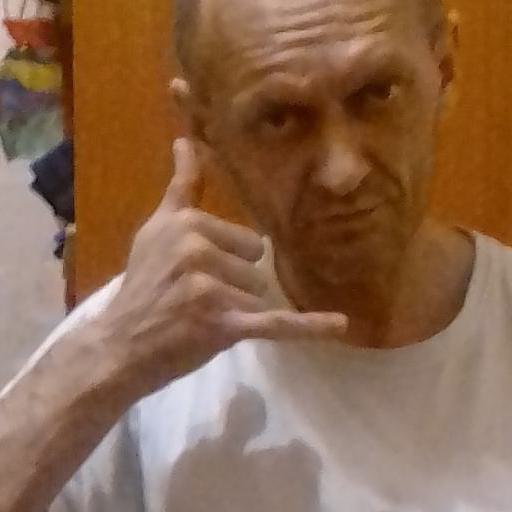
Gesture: call